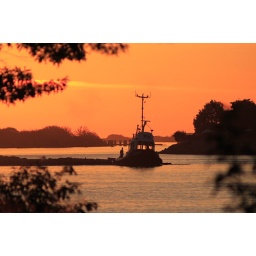
Tug boat spotted near McDonald Beach Park